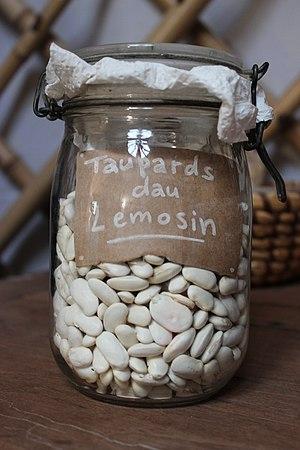
Le Taupard, variété ancienne de haricot blanc limousin. Occitan
Le Taupard du Limousin est une variété limousine ancienne de haricot blanc.